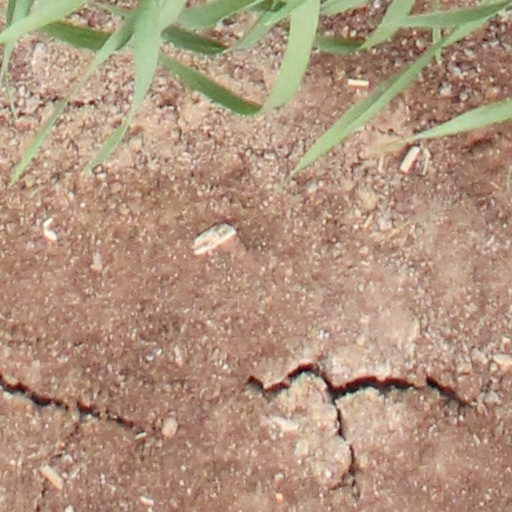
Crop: wheat